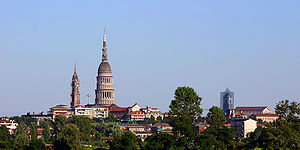
Novara
Novara er en by i Italien. Byen er administrativt centrum i provinsen af samme navn, som ligger i regionen Piemonte i det nordvestlige Italien. Med 104.284 indbyggere er byen den næststørste i Piemonte efter Torino, der ligger ca. 100 km derfra.